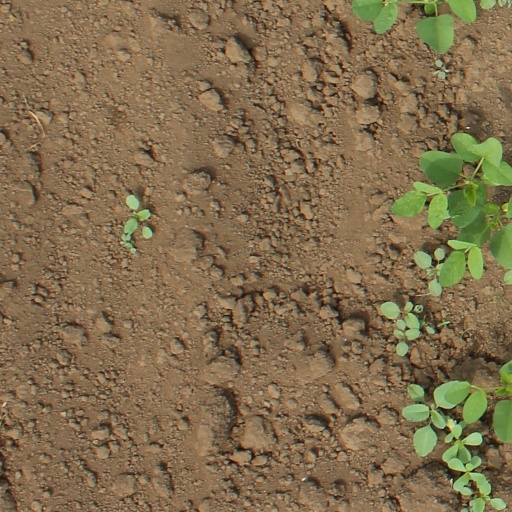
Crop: soybean